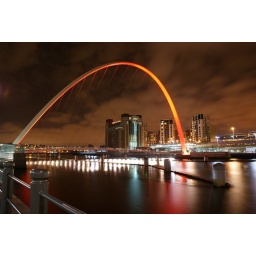
newcastle bridge in orange